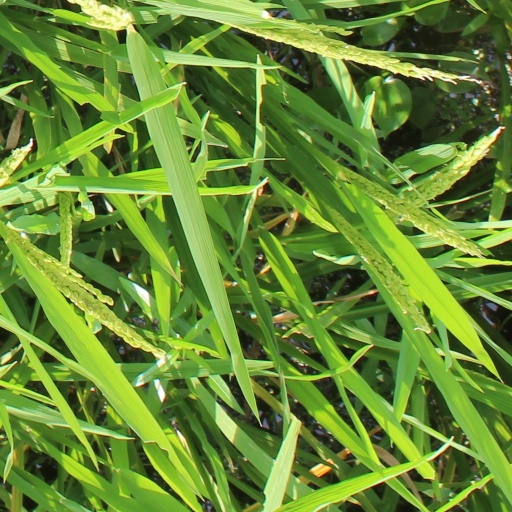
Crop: rice